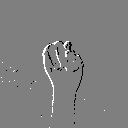
ASL letter: n